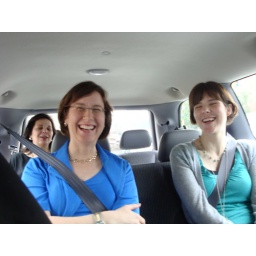
the girls in the van